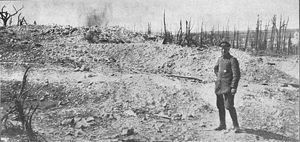
Slaget ved Verdun / Slagets forløb / Offensiverne mod højdedragene Le Mort Homme og 304
På Høj 304 under en pause i kampene
Slaget ved Verdun i Nordøstfrankrig var et af de største slag under 1. verdenskrig. Slaget varede fra 21. februar 1916 til 18. december 1916 og begyndte som en tysk offensiv, der forsøgte at få den franske hær til at forbløde i stillingerne omkring den stærkt befæstede by Verdun. Men franskmændene forsvarede sig hårdnakket under general Philippe Pétain, som blev berømt på det succesfulde forsvar af byen. Petain afløstes i maj af general Robert Nivelle. Tyskerne måtte i juli indstille offensiven, og en fransk offensiv fra oktober tvang dem til at opgive det erobrede terræn med forterne Vaux og Douaumont. Da slaget sluttede, gik fronten stort set, som da det startede.